Society for Scholarly Publishing

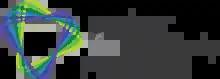
SSP updated its visual identity in 2017

The Society for Scholarly Publishing (SSP) is a professional society, founded in 1978, dedicated to promoting and advancing communication and networking among all sectors of the scholarly communications community. It has approximately 1,100 members from 24 countries including publishers, service providers, librarians, researchers, and consultants.